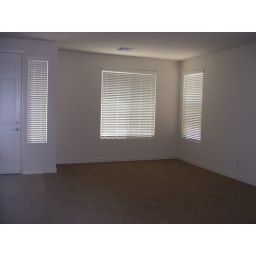
The door on the left is the front door.  The kitchen is behind me in this photo.